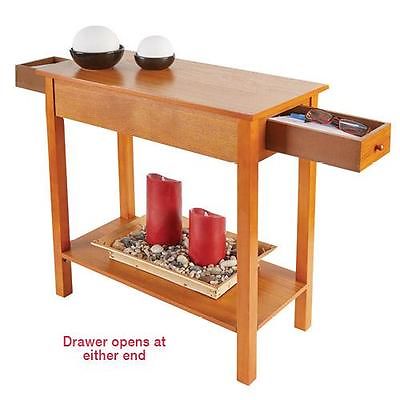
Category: table